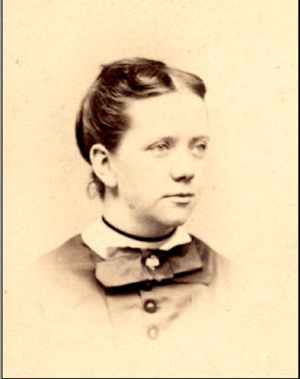
Christine Ladd-Franklin est une mathématicienne, logicienne et psychologue américaine. Elle est la première femme qui a rempli toutes les conditions pour obtenir un doctorat en mathématiques en 1883, mais sa promotion n'a été formellement validée qu'en 1926, 43 ans plus tard.